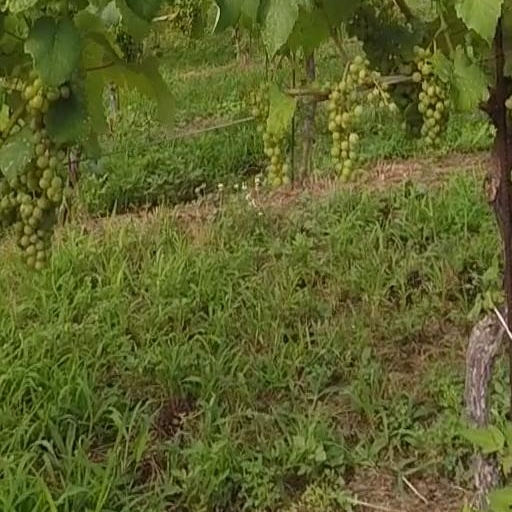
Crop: grape